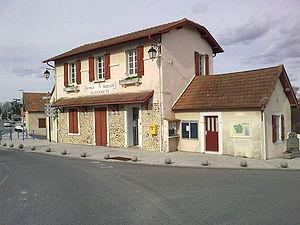
Mairie de Bernadets
Bernadets est une commune française, située dans le département des Pyrénées-Atlantiques en région Nouvelle-Aquitaine.